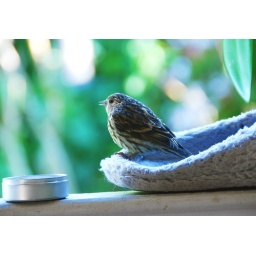
Pine Siskin rehabbing in a bedroom slipper on my window ledge